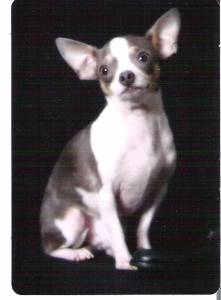
Animal: dog
Breed: chihuahua